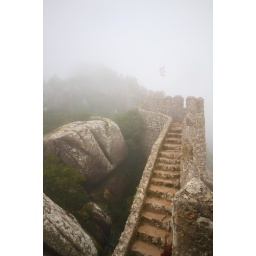
The cloud came in so quickly and the top of the castle vanished